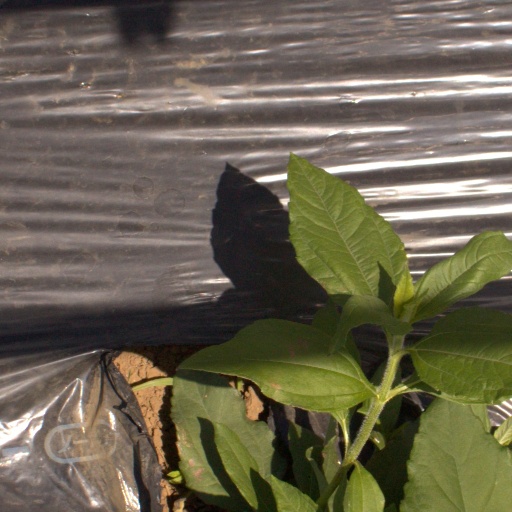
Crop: Jerusalem artichoke